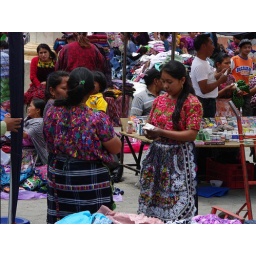
Women in colorful native costumes are part of the color and excitement of the market at Santa Maria de Jesus